History of the Puerta del Sol

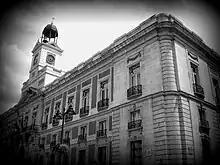
Puerta del Sol, Madrid – The Royal House of the Post Office (Spanish: La Real Casa de Correos)

When the Court was moved from Toledo to Madrid, Charles III was in charge of cleaning the streets and modernizing their appearance, preparing the city to receive the Court. This effort affected the renovation of the urban architecture, creating new administrative functions such as the postal service. To this end, Charles III reactivated the construction of the Casa de Correos as a support to the idea of a central administration at the service of the new Court already established in Madrid. Until the eighteenth century, the postal service did not depend on the State until Ferdinand VI decided to take control of the correspondence. The initial designs for the work had been entrusted to the Spanish architect of Madrid origin Ventura Rodríguez, who during the reign of Ferdinand VI had ordered the demolition of blocks bordering the Puerta del Sol for the construction of a centralized postal service. The arrival of Charles III caused the works of the building to be reassigned to the French architect Jaime Marquet, who finished it in 1768. Ventura Rodríguez was transferred to Valladolid and removed from the project.